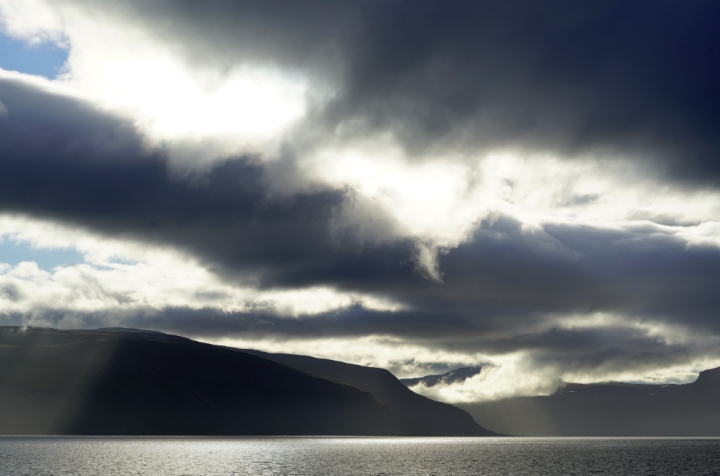
Weather: cloudy or overcast